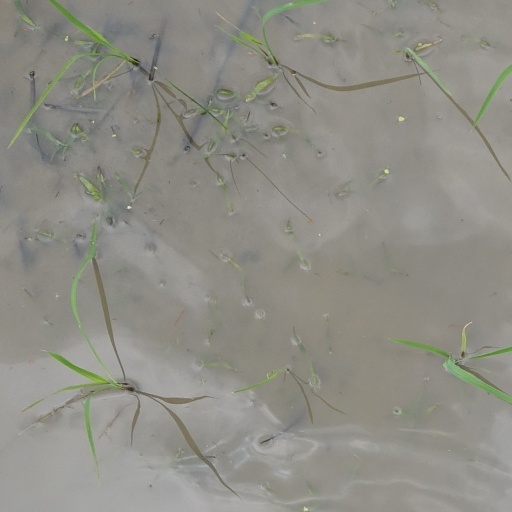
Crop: rice